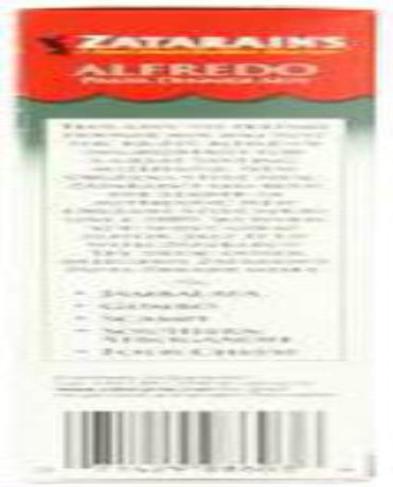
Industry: Food